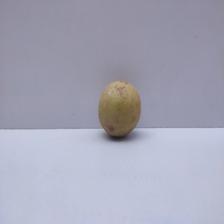
Size: Medium